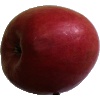
Label: apple_crimson_snow